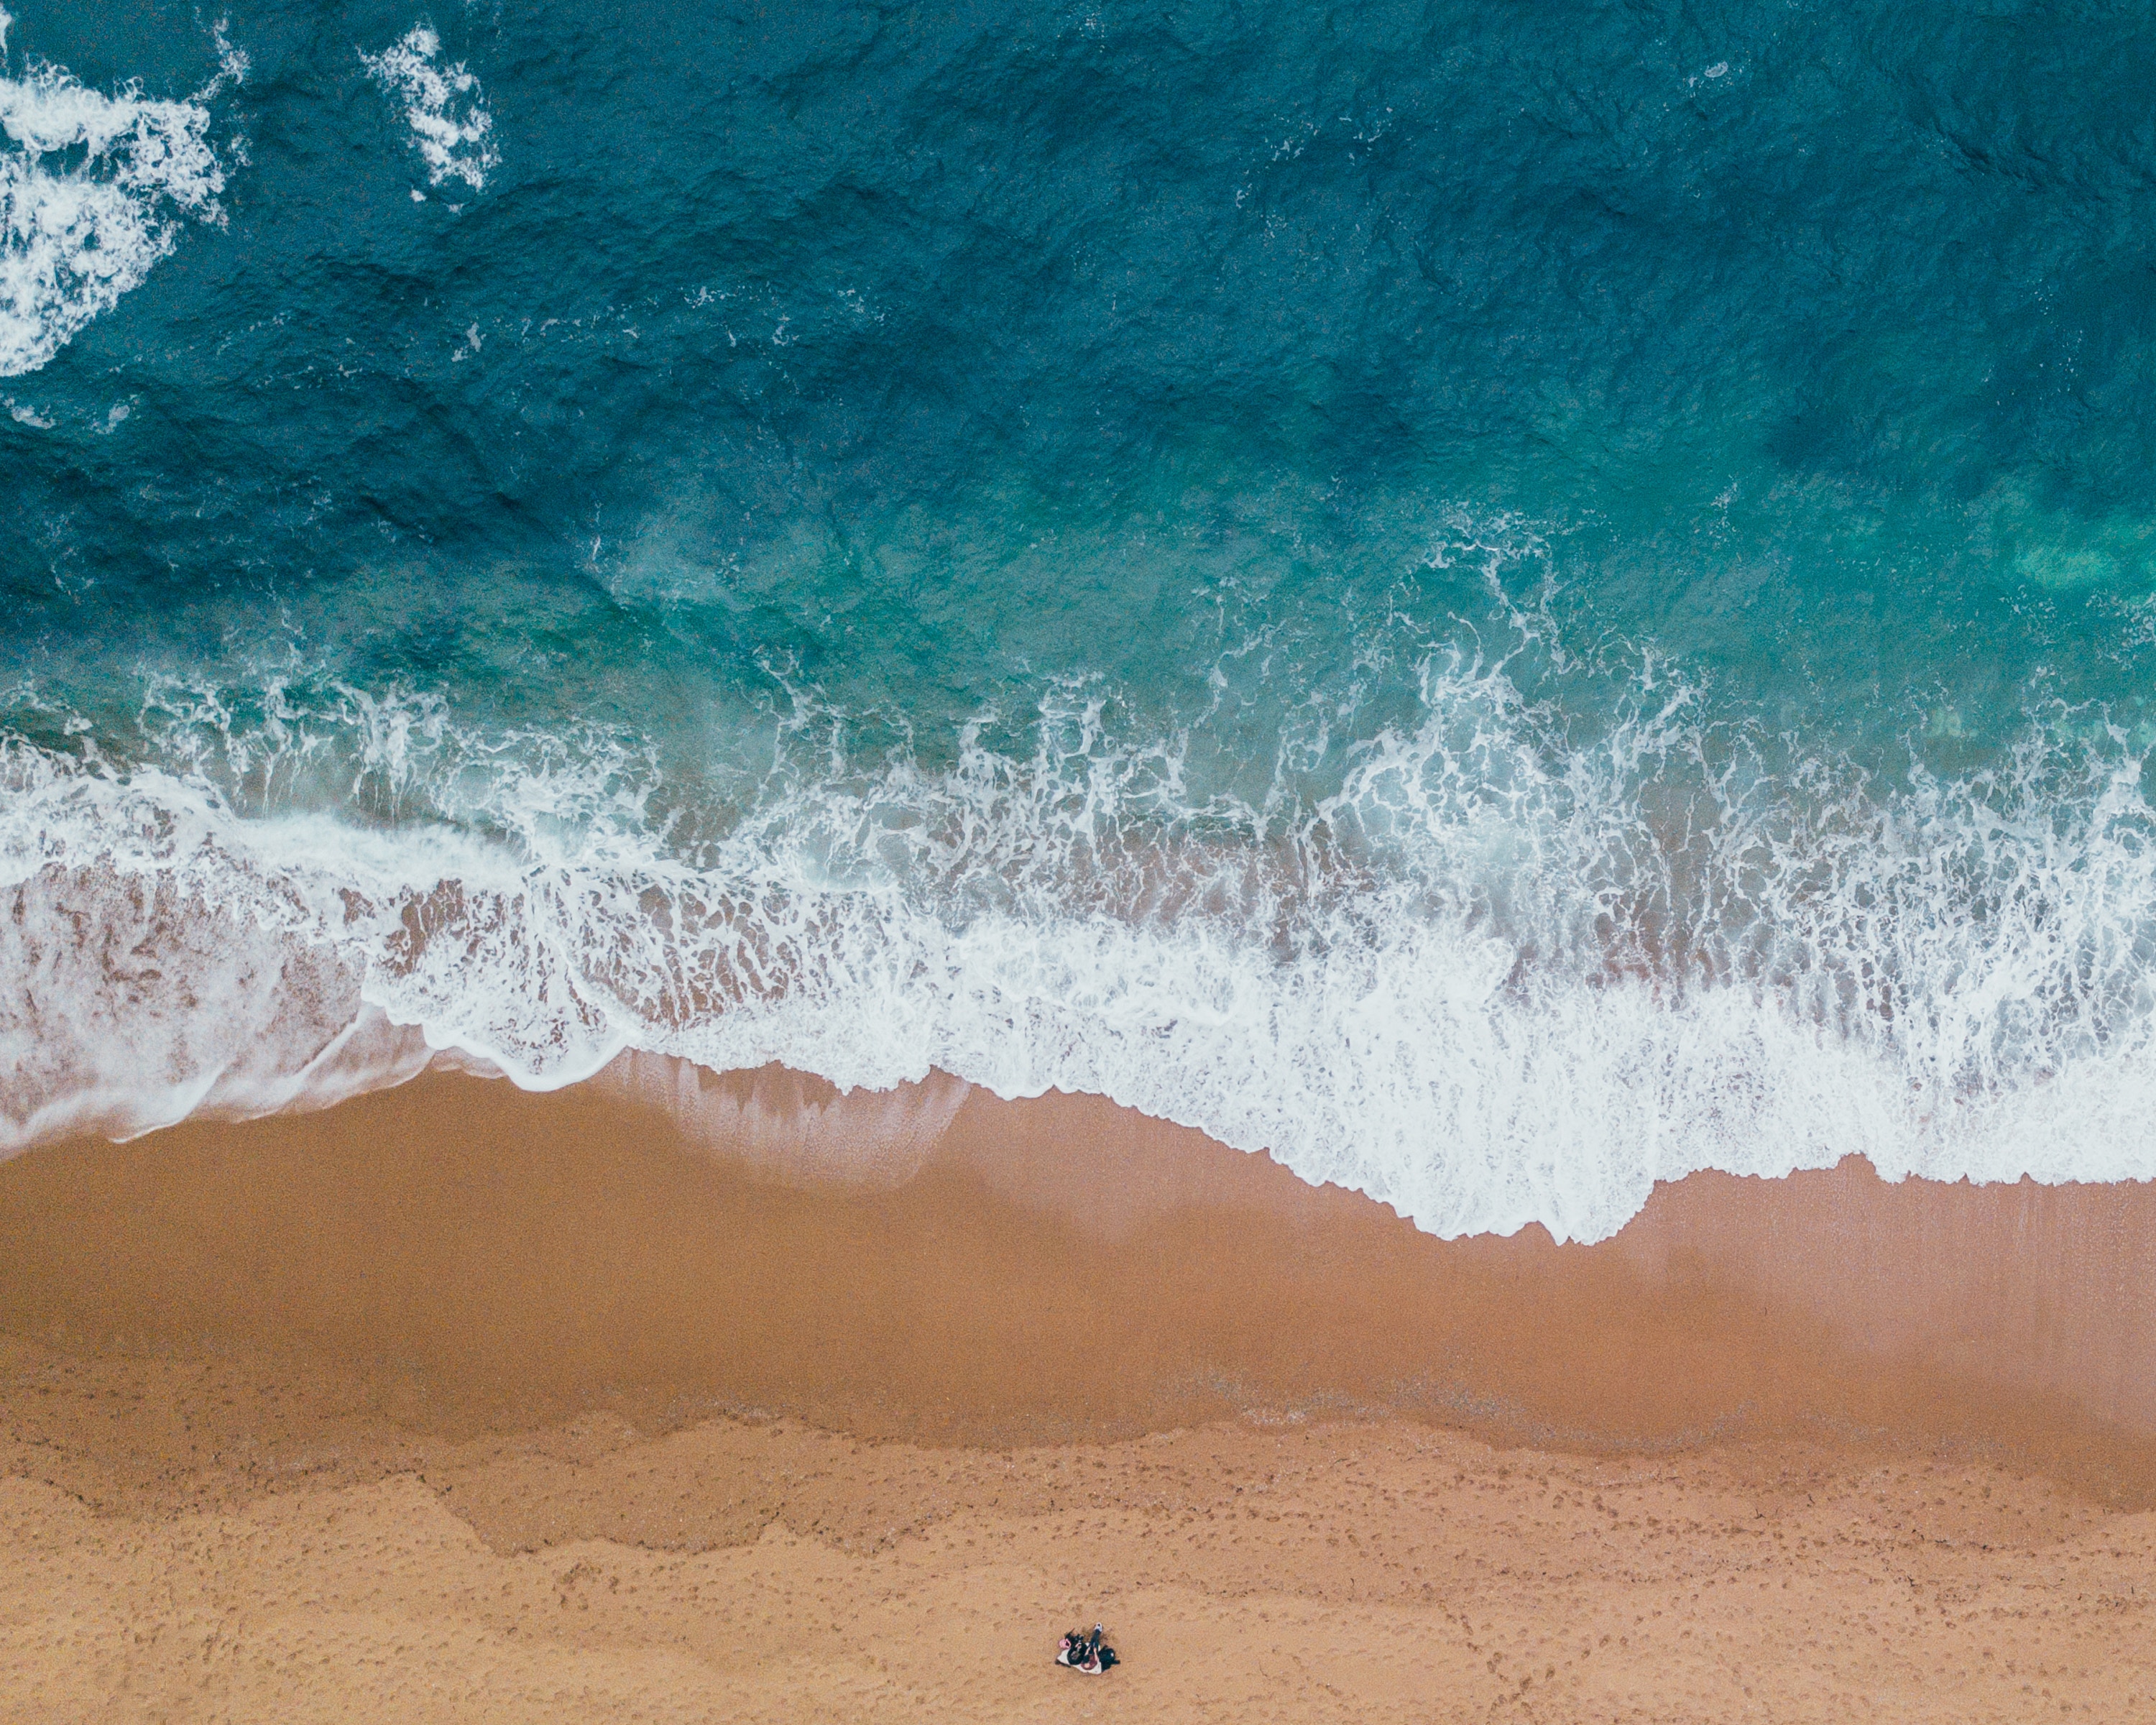
beach, sea, coast, water, sand, ocean, horizon, cloud, sky, shore, wave, calm, body of water, wind wave, coastal and oceanic landforms